National Cycle Route 6

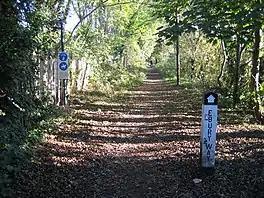
the Ebury Way just outside Rickmansworth

The proposed route is to begin in central London, running from via Paddington railway station to the Grand Union Canal. The towpath alongside the canal between Paddington and Northolt is already designated as a local cycle path, and will eventually form part of Route 6 when the route is completed. The canal continues to Uxbridge where the National Cycle Route 6 joins National Cycle Route 61 at Cowley, near Brunel University, sharing the same path until the two routes diverge at St Albans. The route continues along the Grand Union Canal and the Colne Valley on mainly traffic-free routes. At Rickmansworth it joins the Ebury Way, a rail trail which runs along a former line of the Watford and Rickmansworth Railway. Entering central Watford, the route continues north via St Albans with some on-road sections to Harpenden, where it intersects with National Cycle Route 57 and the Chiltern Cycleway. It then progresses along the River Lea via Luton, along the Sewell Greenway before joining the road network to reach Leighton Buzzard. At this point it re-joins the Grand Union Canal (Grand Junction Branch) to Milton Keynes.